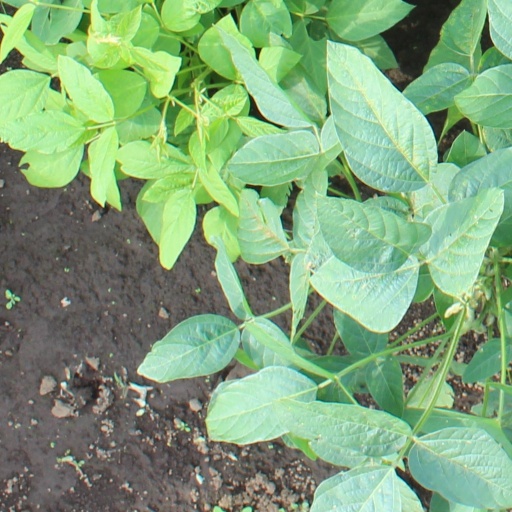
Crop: soybean